Rubens Barrichello

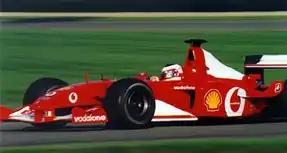

In , Barrichello achieved his first Grand Prix victory at the at Hockenheim, when he and the team chose to stay on dry-weather tyres when it was raining on part of the circuit. This risky call saw him leap-frog the McLarens who chose to pit for wet weather tyres to win the race, having started from 18th on the grid. This was the longest any driver in Formula One history had waited for a maiden Grand Prix win at the time. Barrichello had a consistent debut season for Ferrari, finishing most races on the podium, but was outscored by Michael Schumacher, Mika Häkkinen and David Coulthard. Barrichello finished the season ranked fourth after supporting Schumacher as he battled and defeated Häkkinen for the Drivers' Championship, and helping Ferrari win the Constructors' Championship.